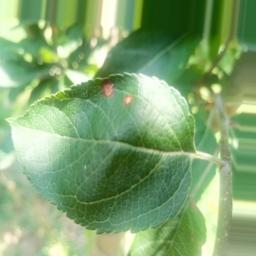
Label: Alternaria